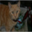
Label: cat